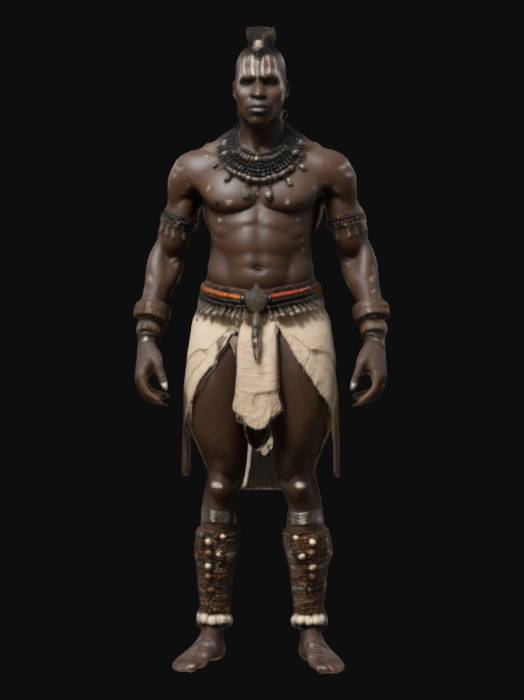
미적 점수 (1~10점): 8